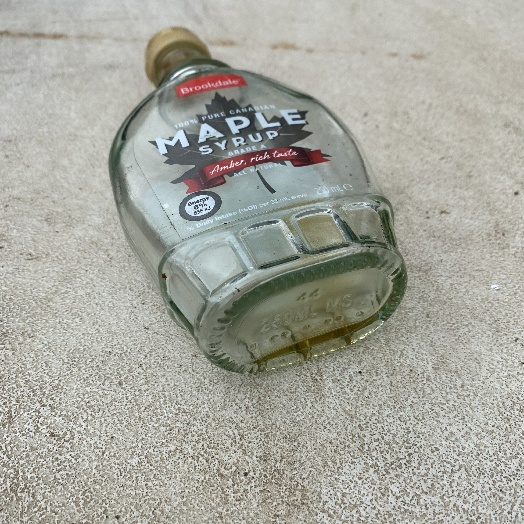
Label: Glass